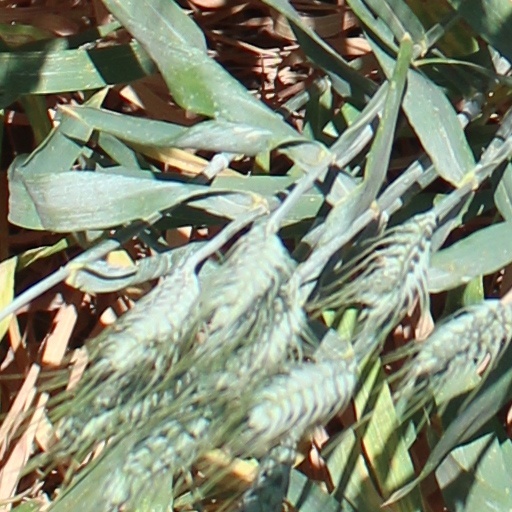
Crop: wheat